Tremors 2: Aftershocks

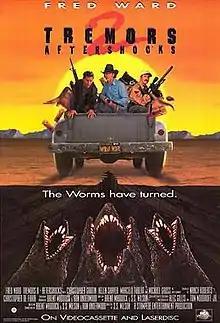
Official release poster

Tremors 2: Aftershocks is a 1996 American comedy horror film and the sequel to "Tremors" (1990). In the film, Earl Bassett, returning from the first film, is hired to deal with a subterranean "graboid" infestation at a Mexican oilfield. It was directed by S. S. Wilson, and stars Fred Ward, Christopher Gartin, Helen Shaver, Marcelo Tubert, and Michael Gross.